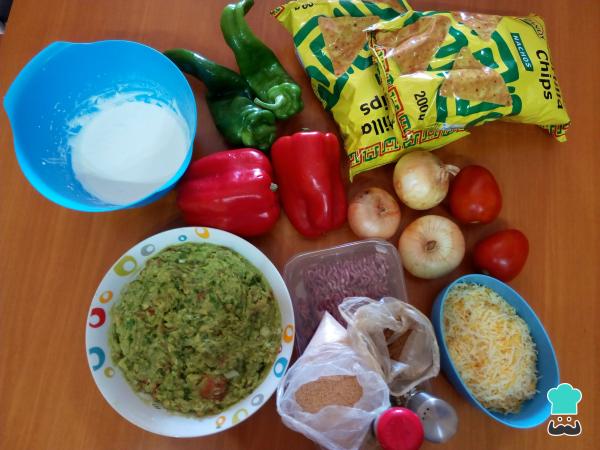
El primer paso para elaborar esta receta de nachos con gratinados con carne es reunir todos los ingredientes necesarios.